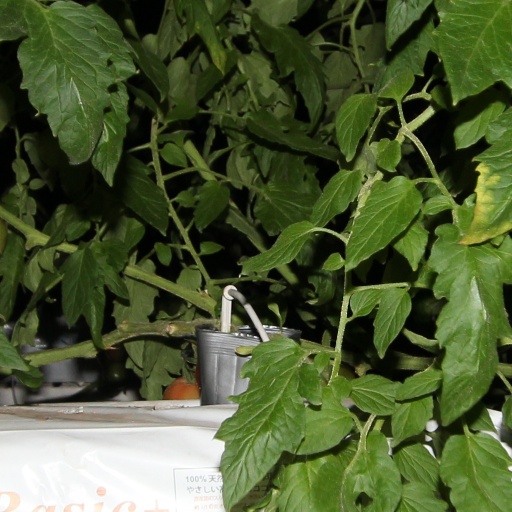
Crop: tomato